Raaj Aashoo

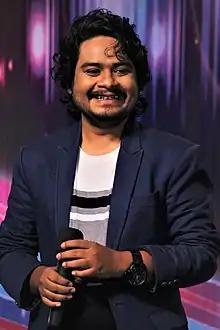

Raaj Aashoo is an Indian music composer, singer and film director working mainly in Bollywood film industry. As a music director Raaj Aashoo has worked in Hindi films like Tera Intezaar, Romeo Akbar Walter, Luckhnowi Ishq, Sweetiee Weds NRI, Bypass Road, , Tutak Tutak Tutiya, Hume Tumse Pyaar Kitna, Kaashi in Search of Ganga, Pareshaanpur and many more.